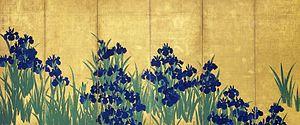
Ogata Kōrin ou Ichinojō, 尾形 光琳, né en 1658 à Kyoto, mort le 2 juin 1716 dans la même ville, noms familiers : Kariganeya Tōjûro, Katsuroku, noms de pinceau : Kōrin, Hōshuku, Jakumel, Dōsû, Kansei, Iryō, Seiseidō, Chōkōken, est un peintre japonais, frère ainé du peintre et céramiste Ogata Kenzan. Leur œuvre, à tous deux, ressortit à l'école Rimpa.